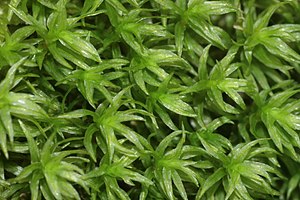
Rhabdoweisiaceae
Mamilløs Bredtand Dichodontium pellucidum
Rhabdoweisiaceae er en familie af mosser med 16 slægter, hvoraf seks findes i Danmark.